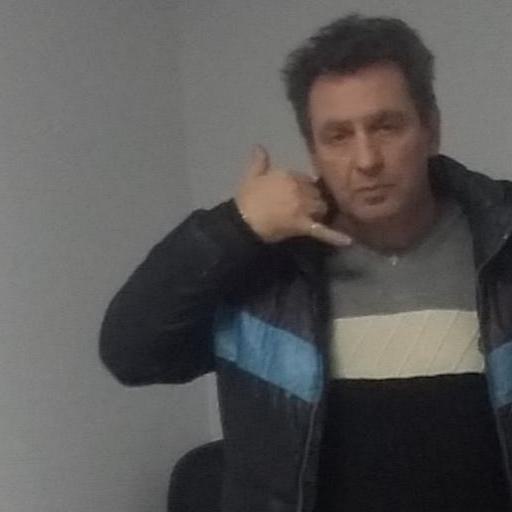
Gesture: call